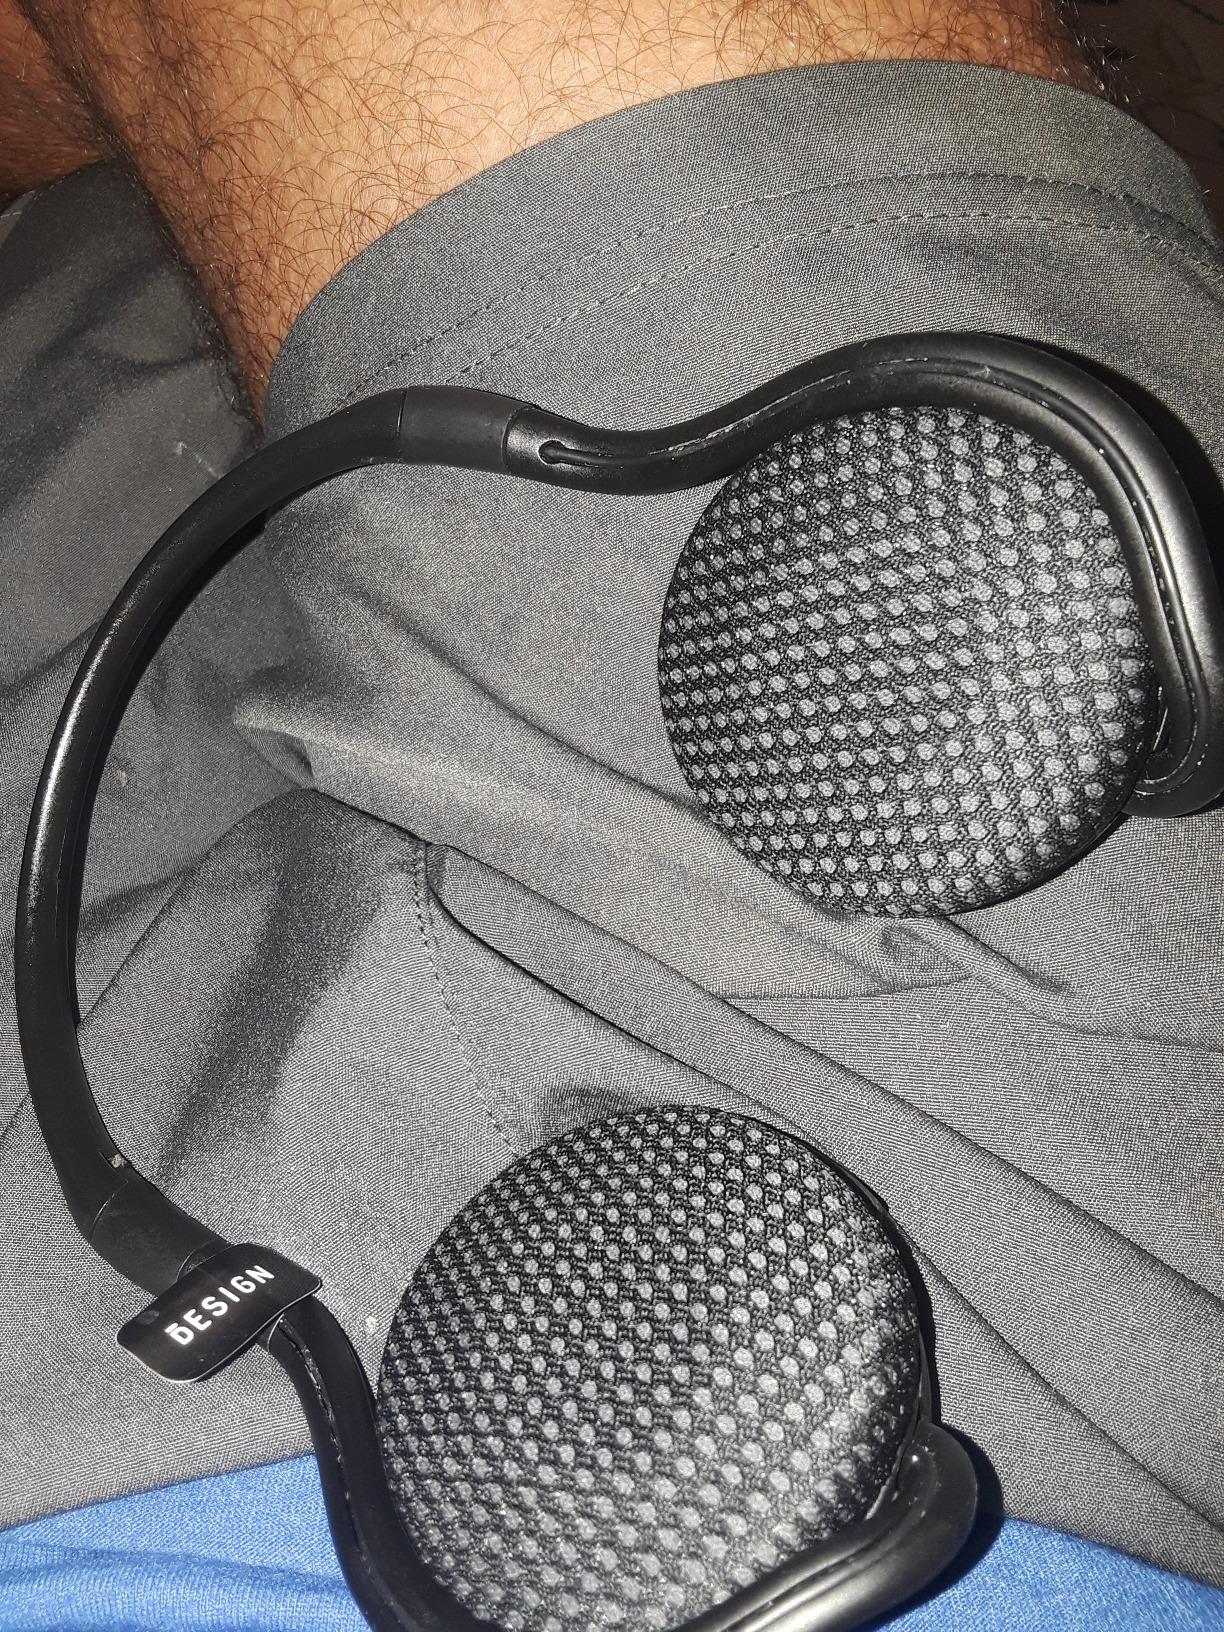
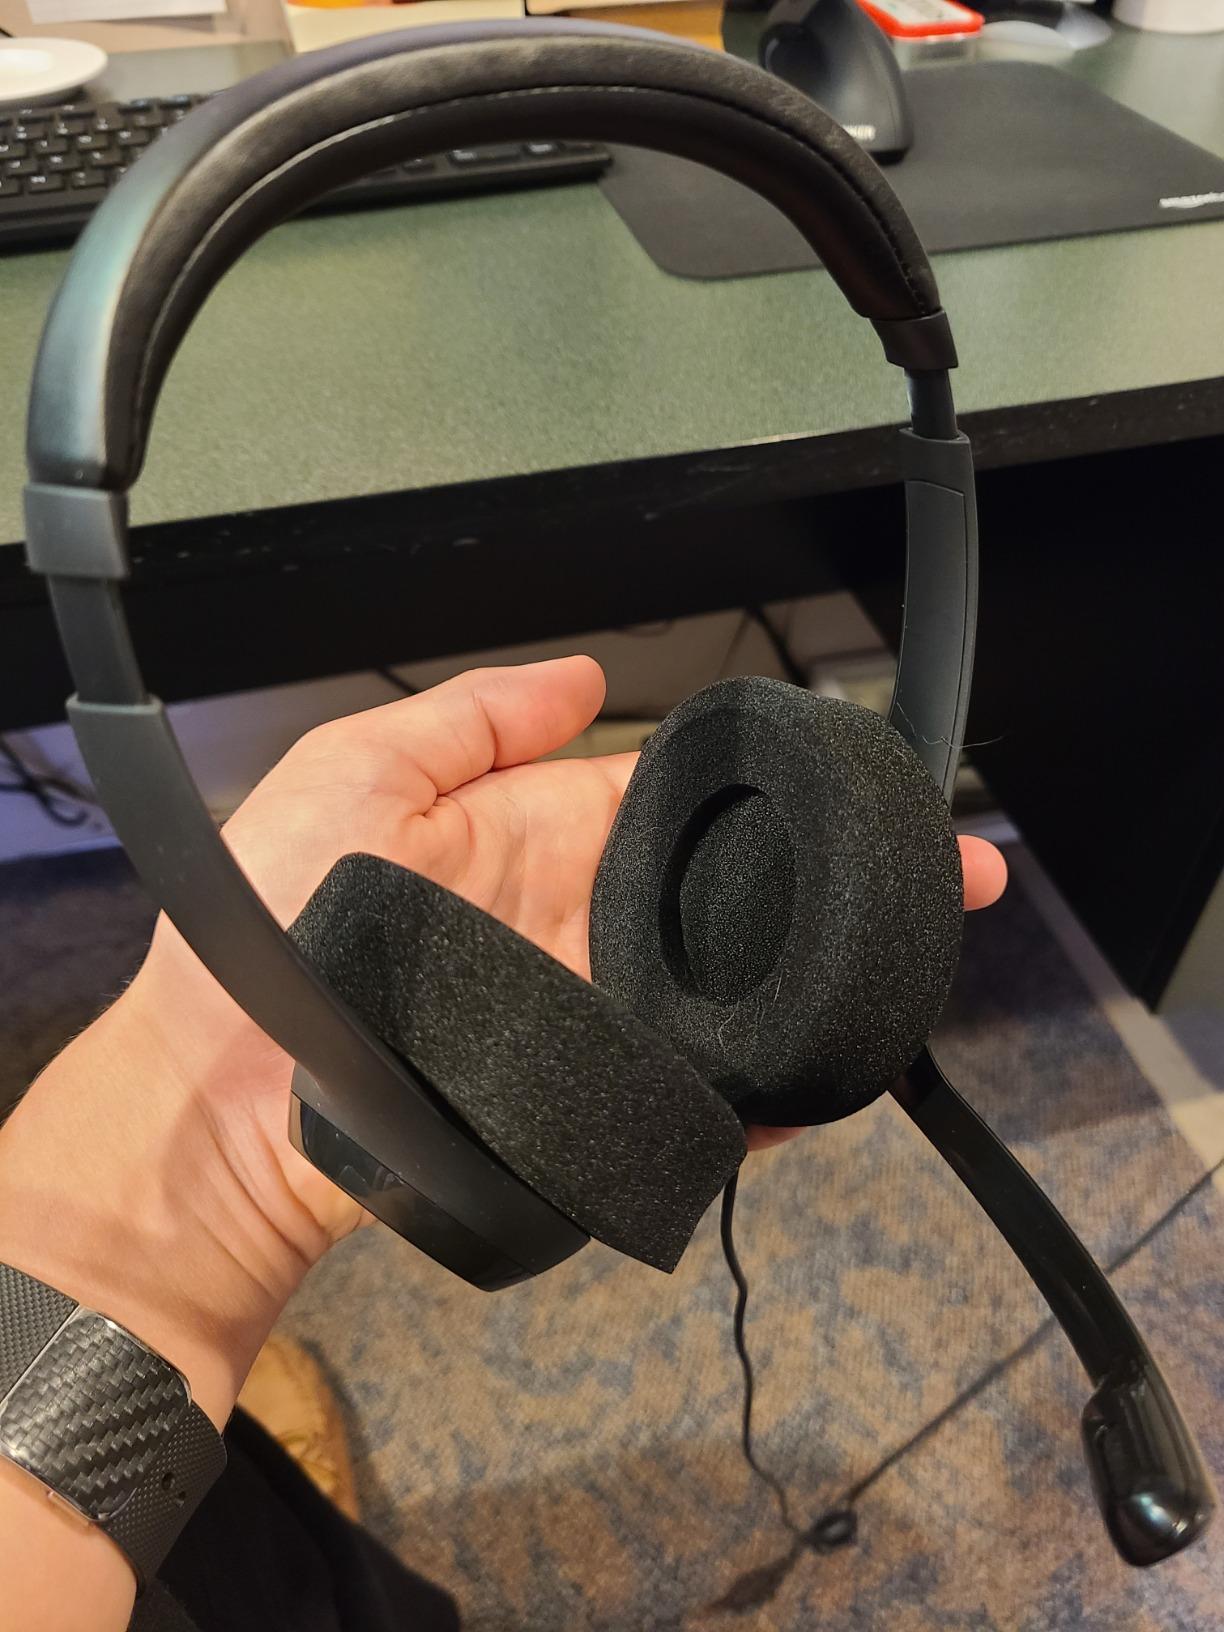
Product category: headphones
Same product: no